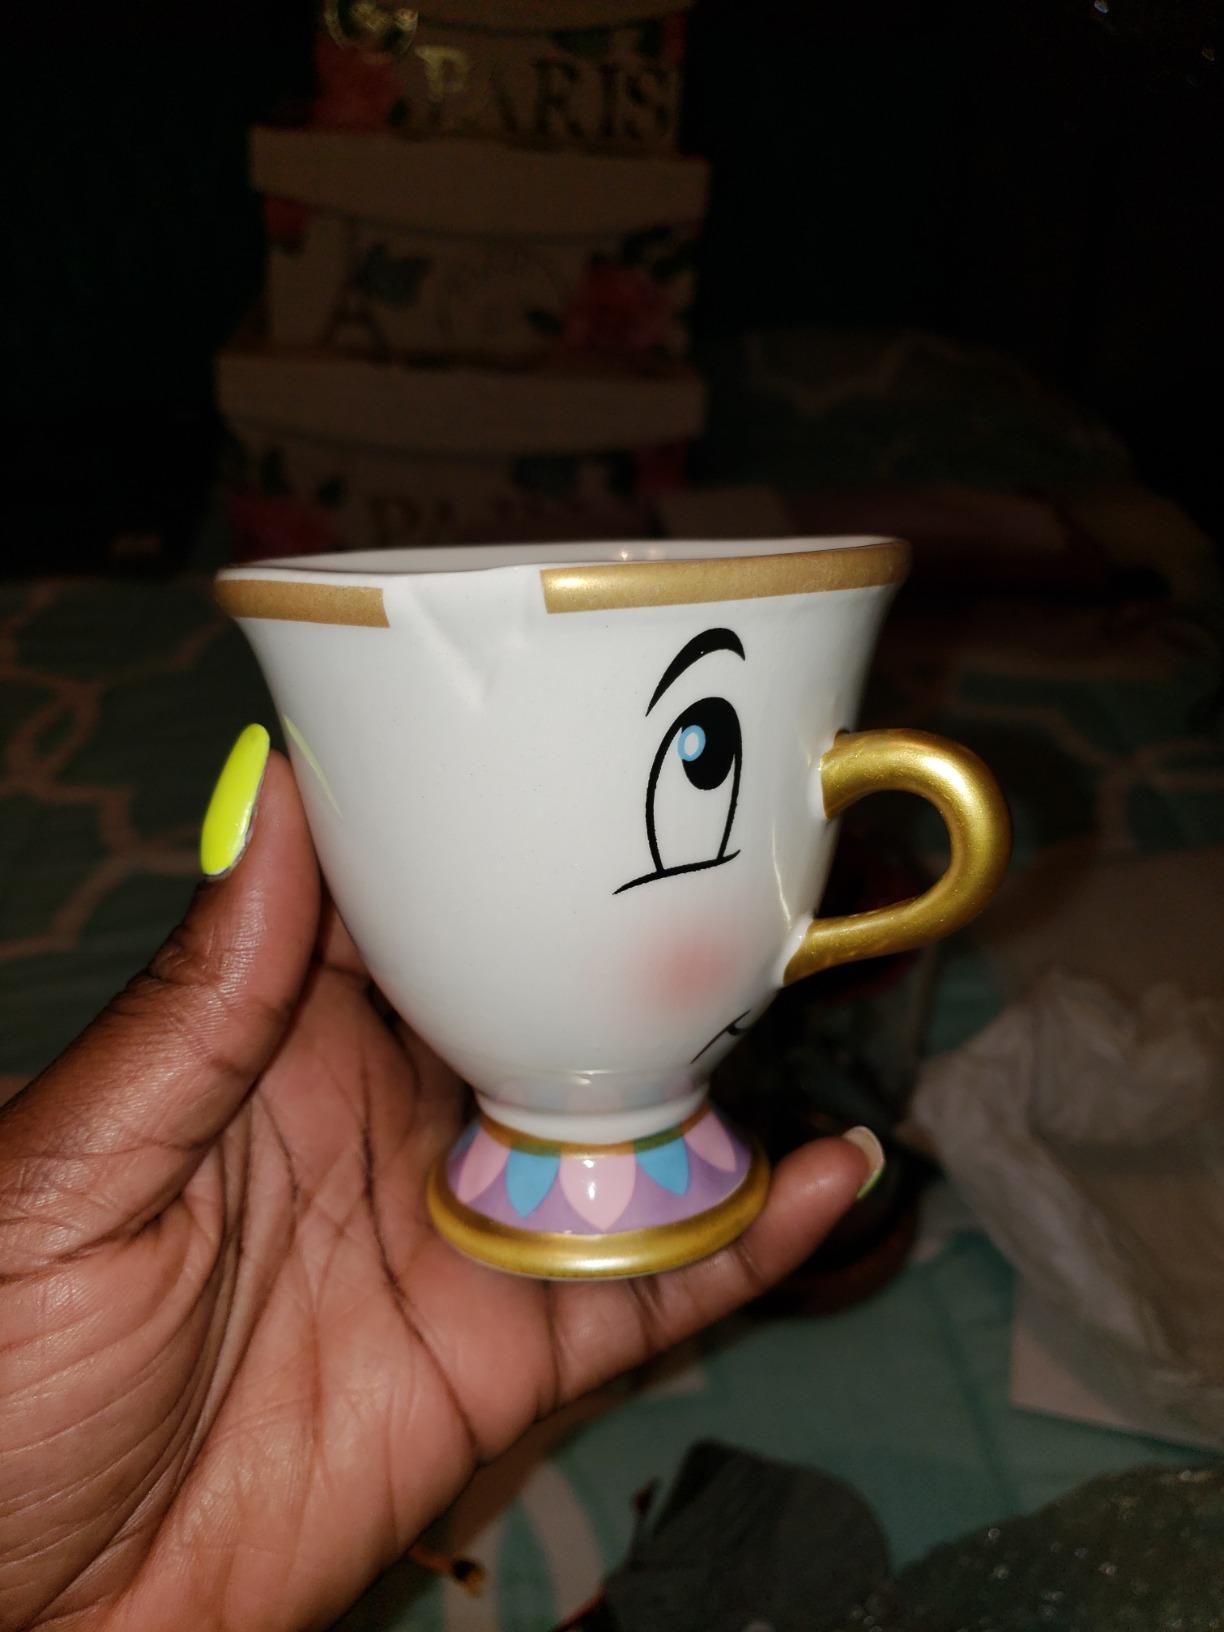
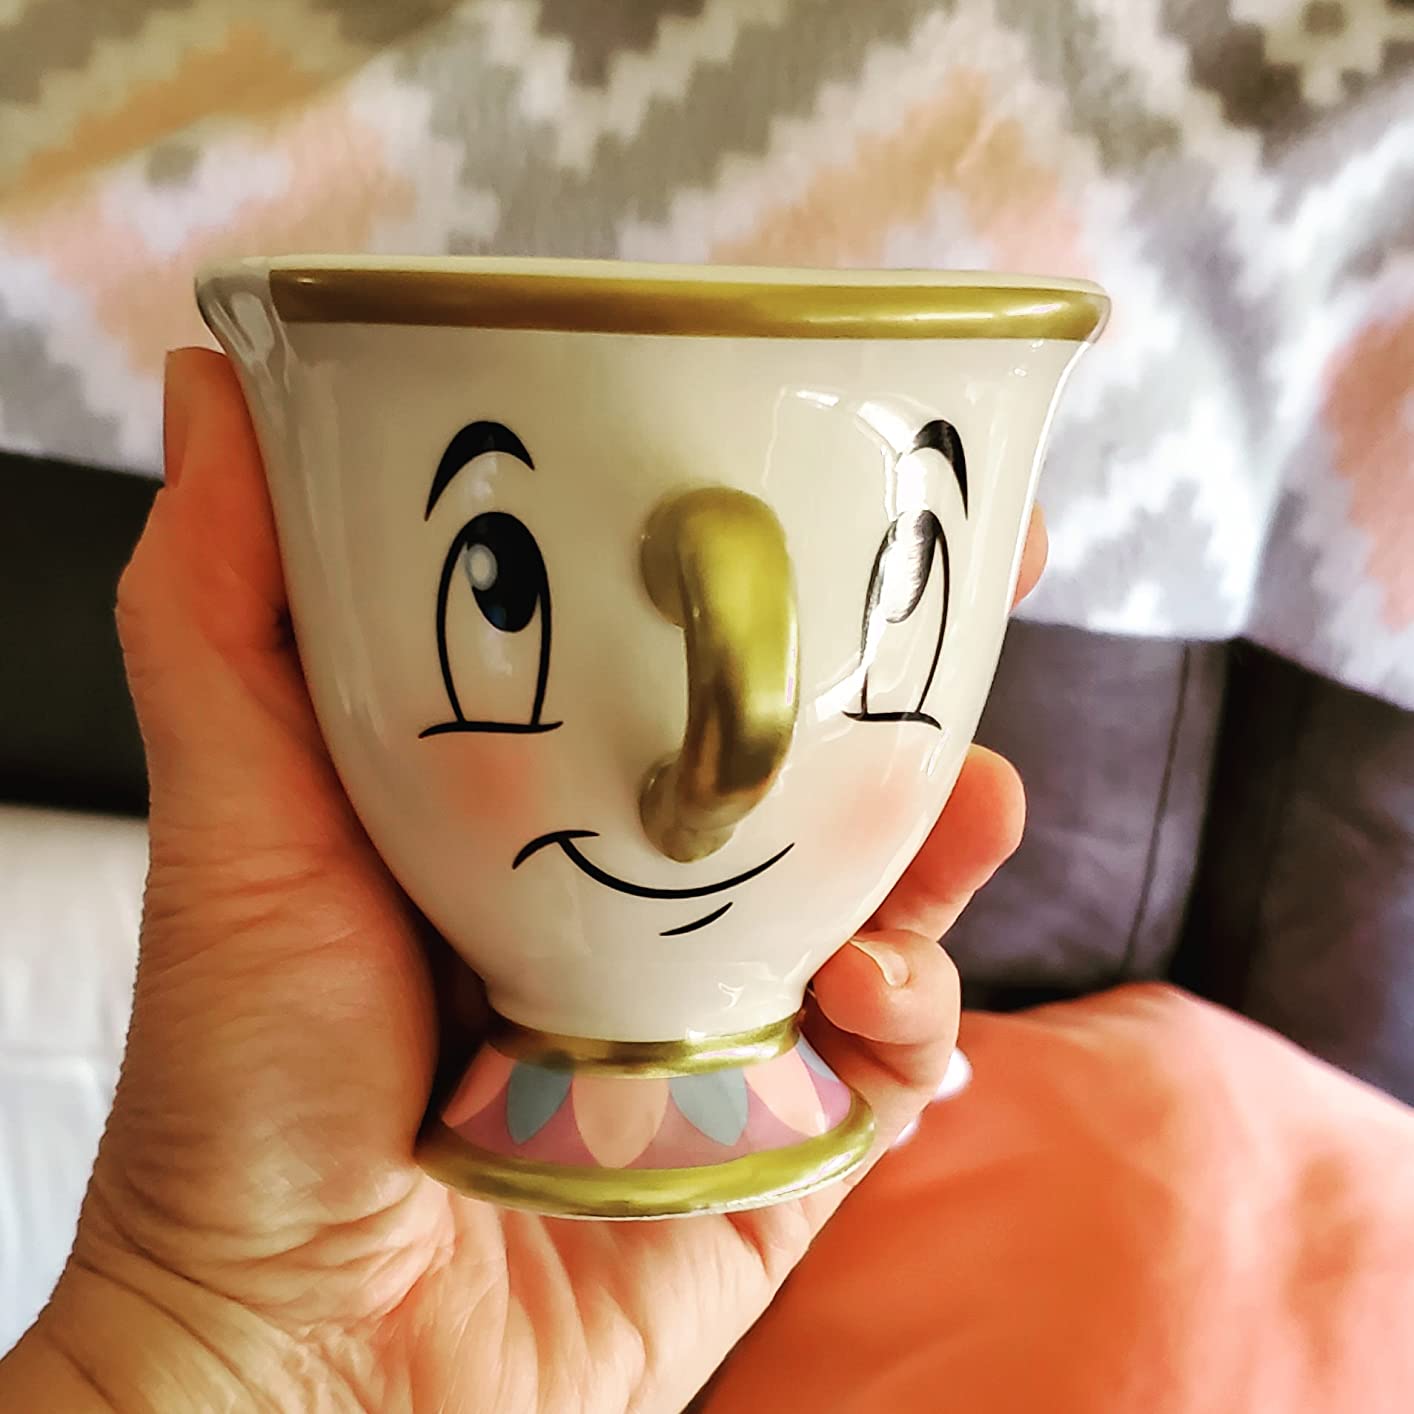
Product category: items_mug
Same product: yes